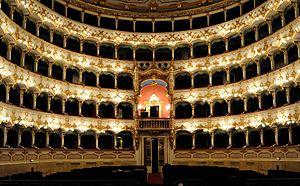
Plaisance est une ville italienne, chef-lieu de la province de Plaisance en Émilie-Romagne.
Le Théâtre municipal de Plaisance, en italien Teatro Municipale di Piacenza), est une salle de spectacle consacrée au théâtre, à l'opéra et à la danse, située Via Verdi, 41, à Plaisance en Émilie-Romagne.